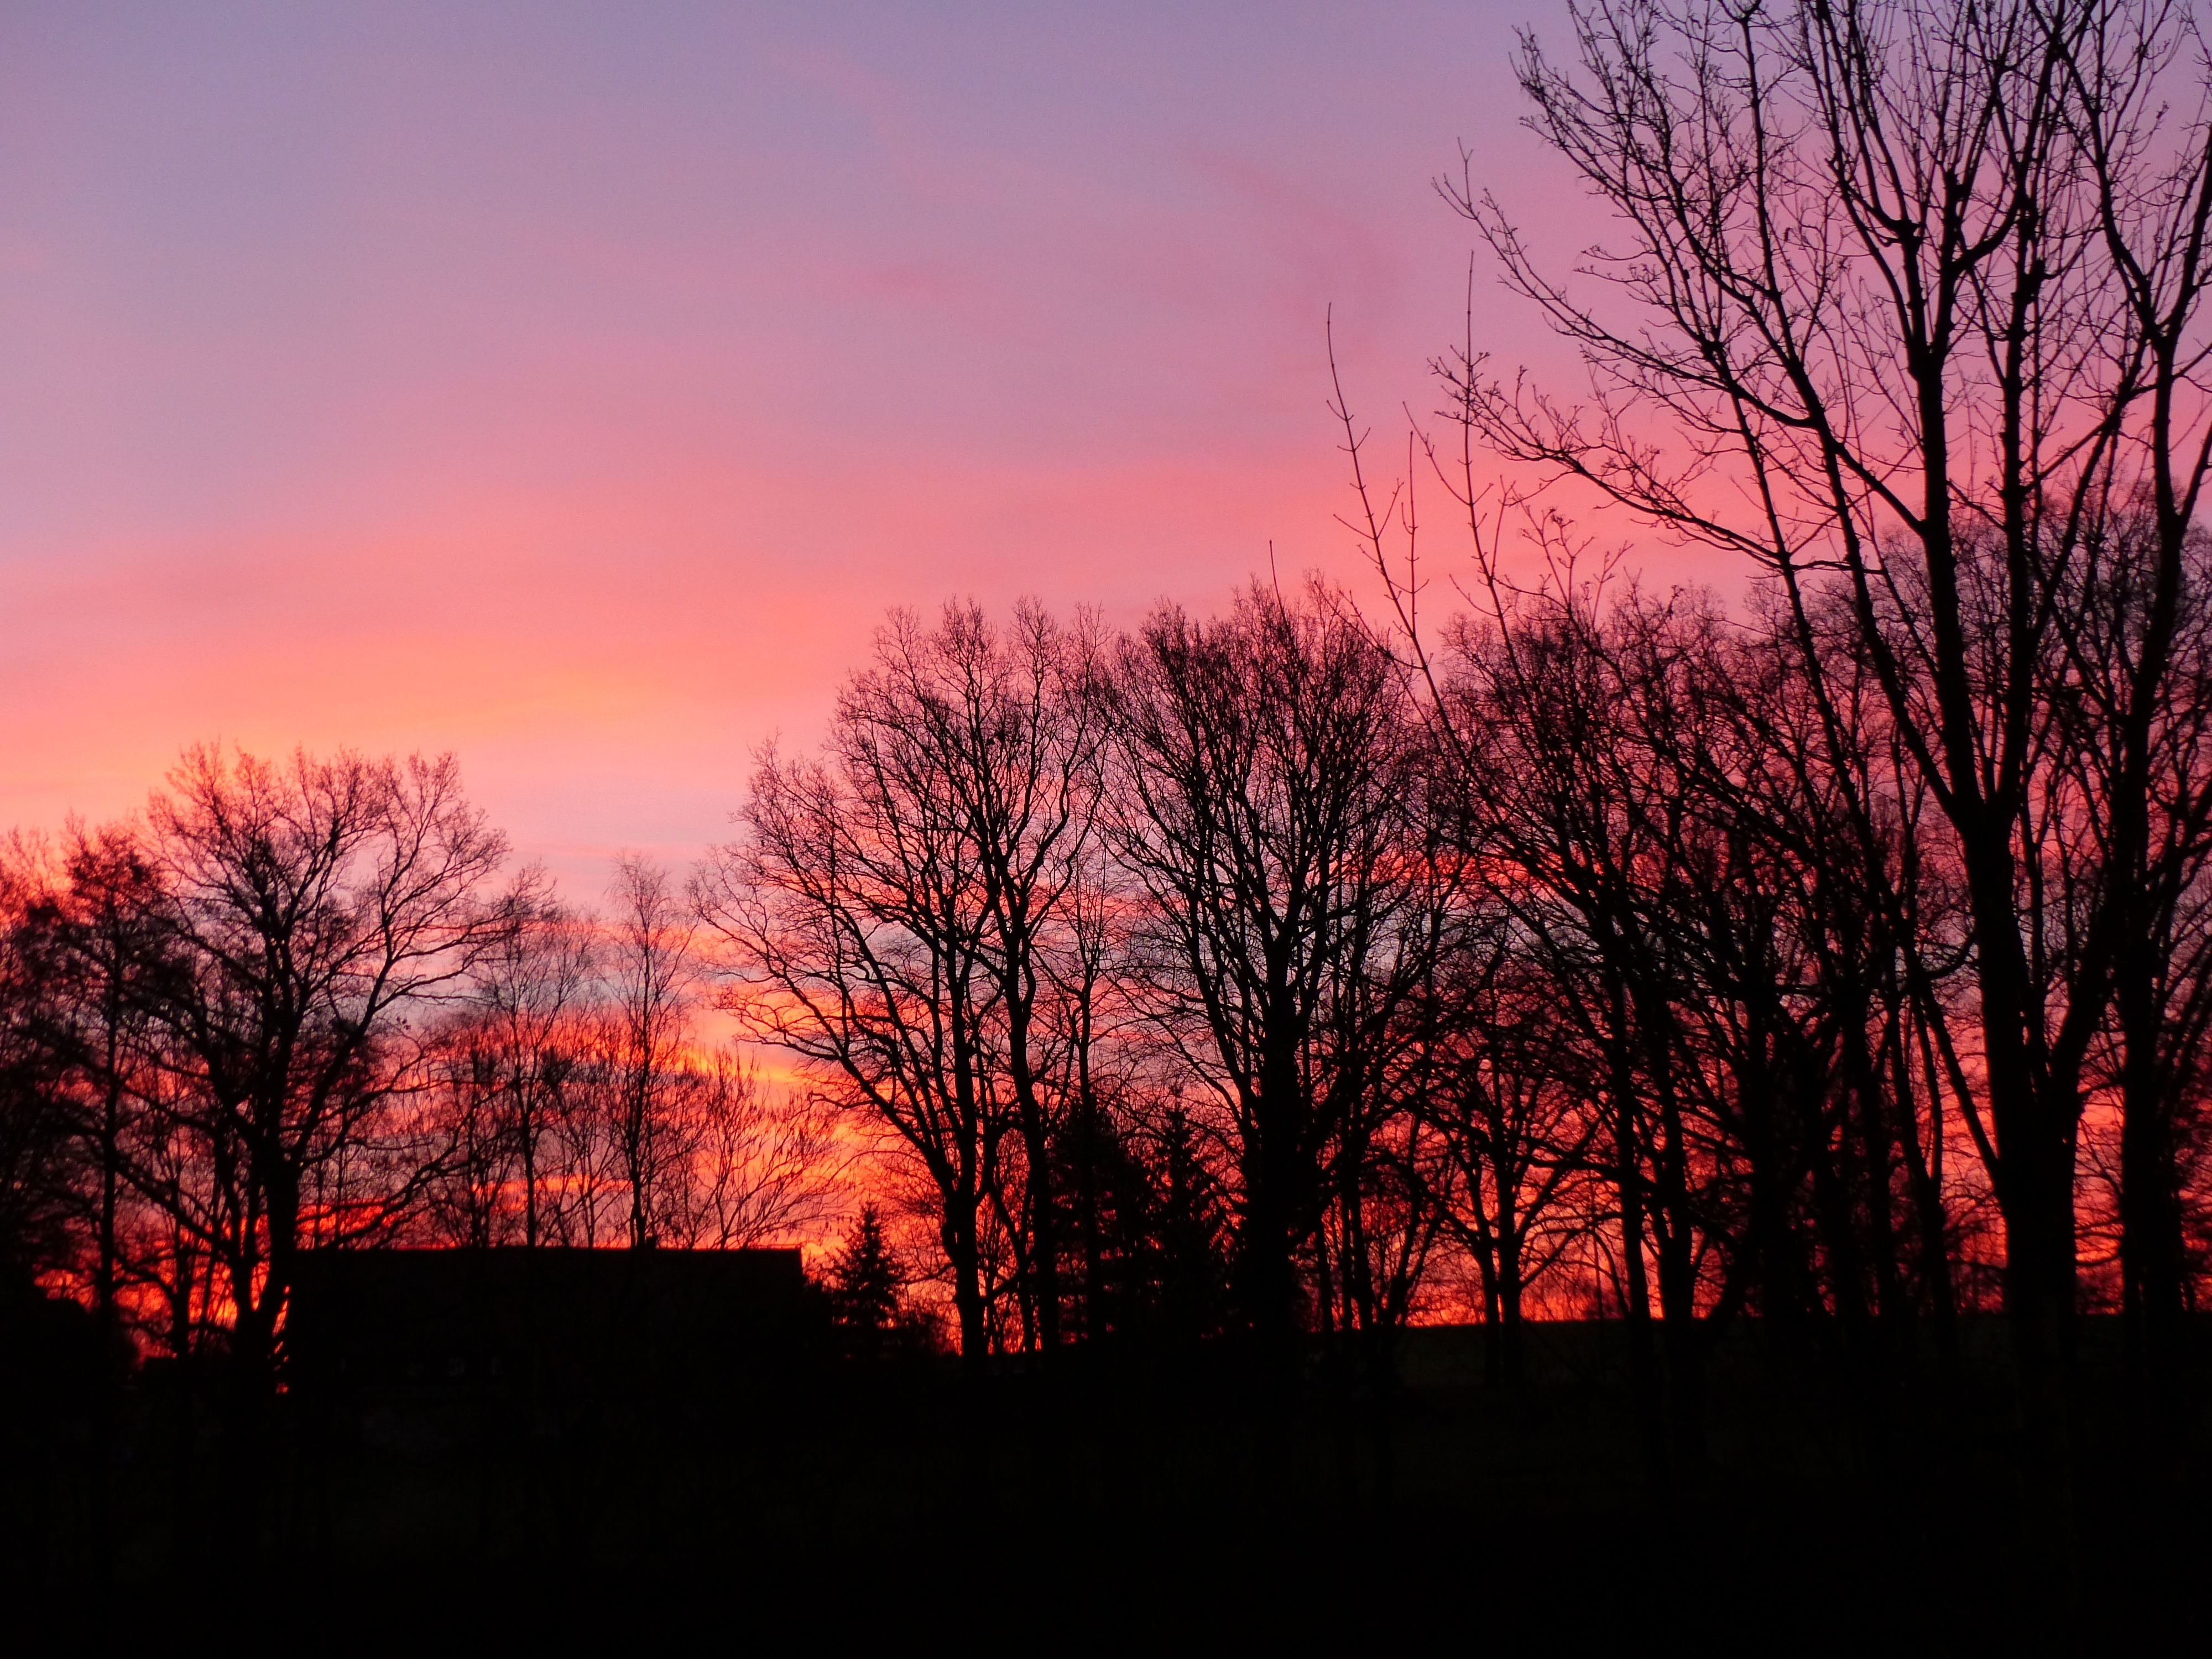
tree, nature, branch, mountain, sky, sun, sunrise, sunset, morning, dawn, dusk, evening, orange, color, autumn, trees, skies, morgenstimmung, atmospheric, afterglow, morgenrot, atmospheric phenomenon, red sky at morning